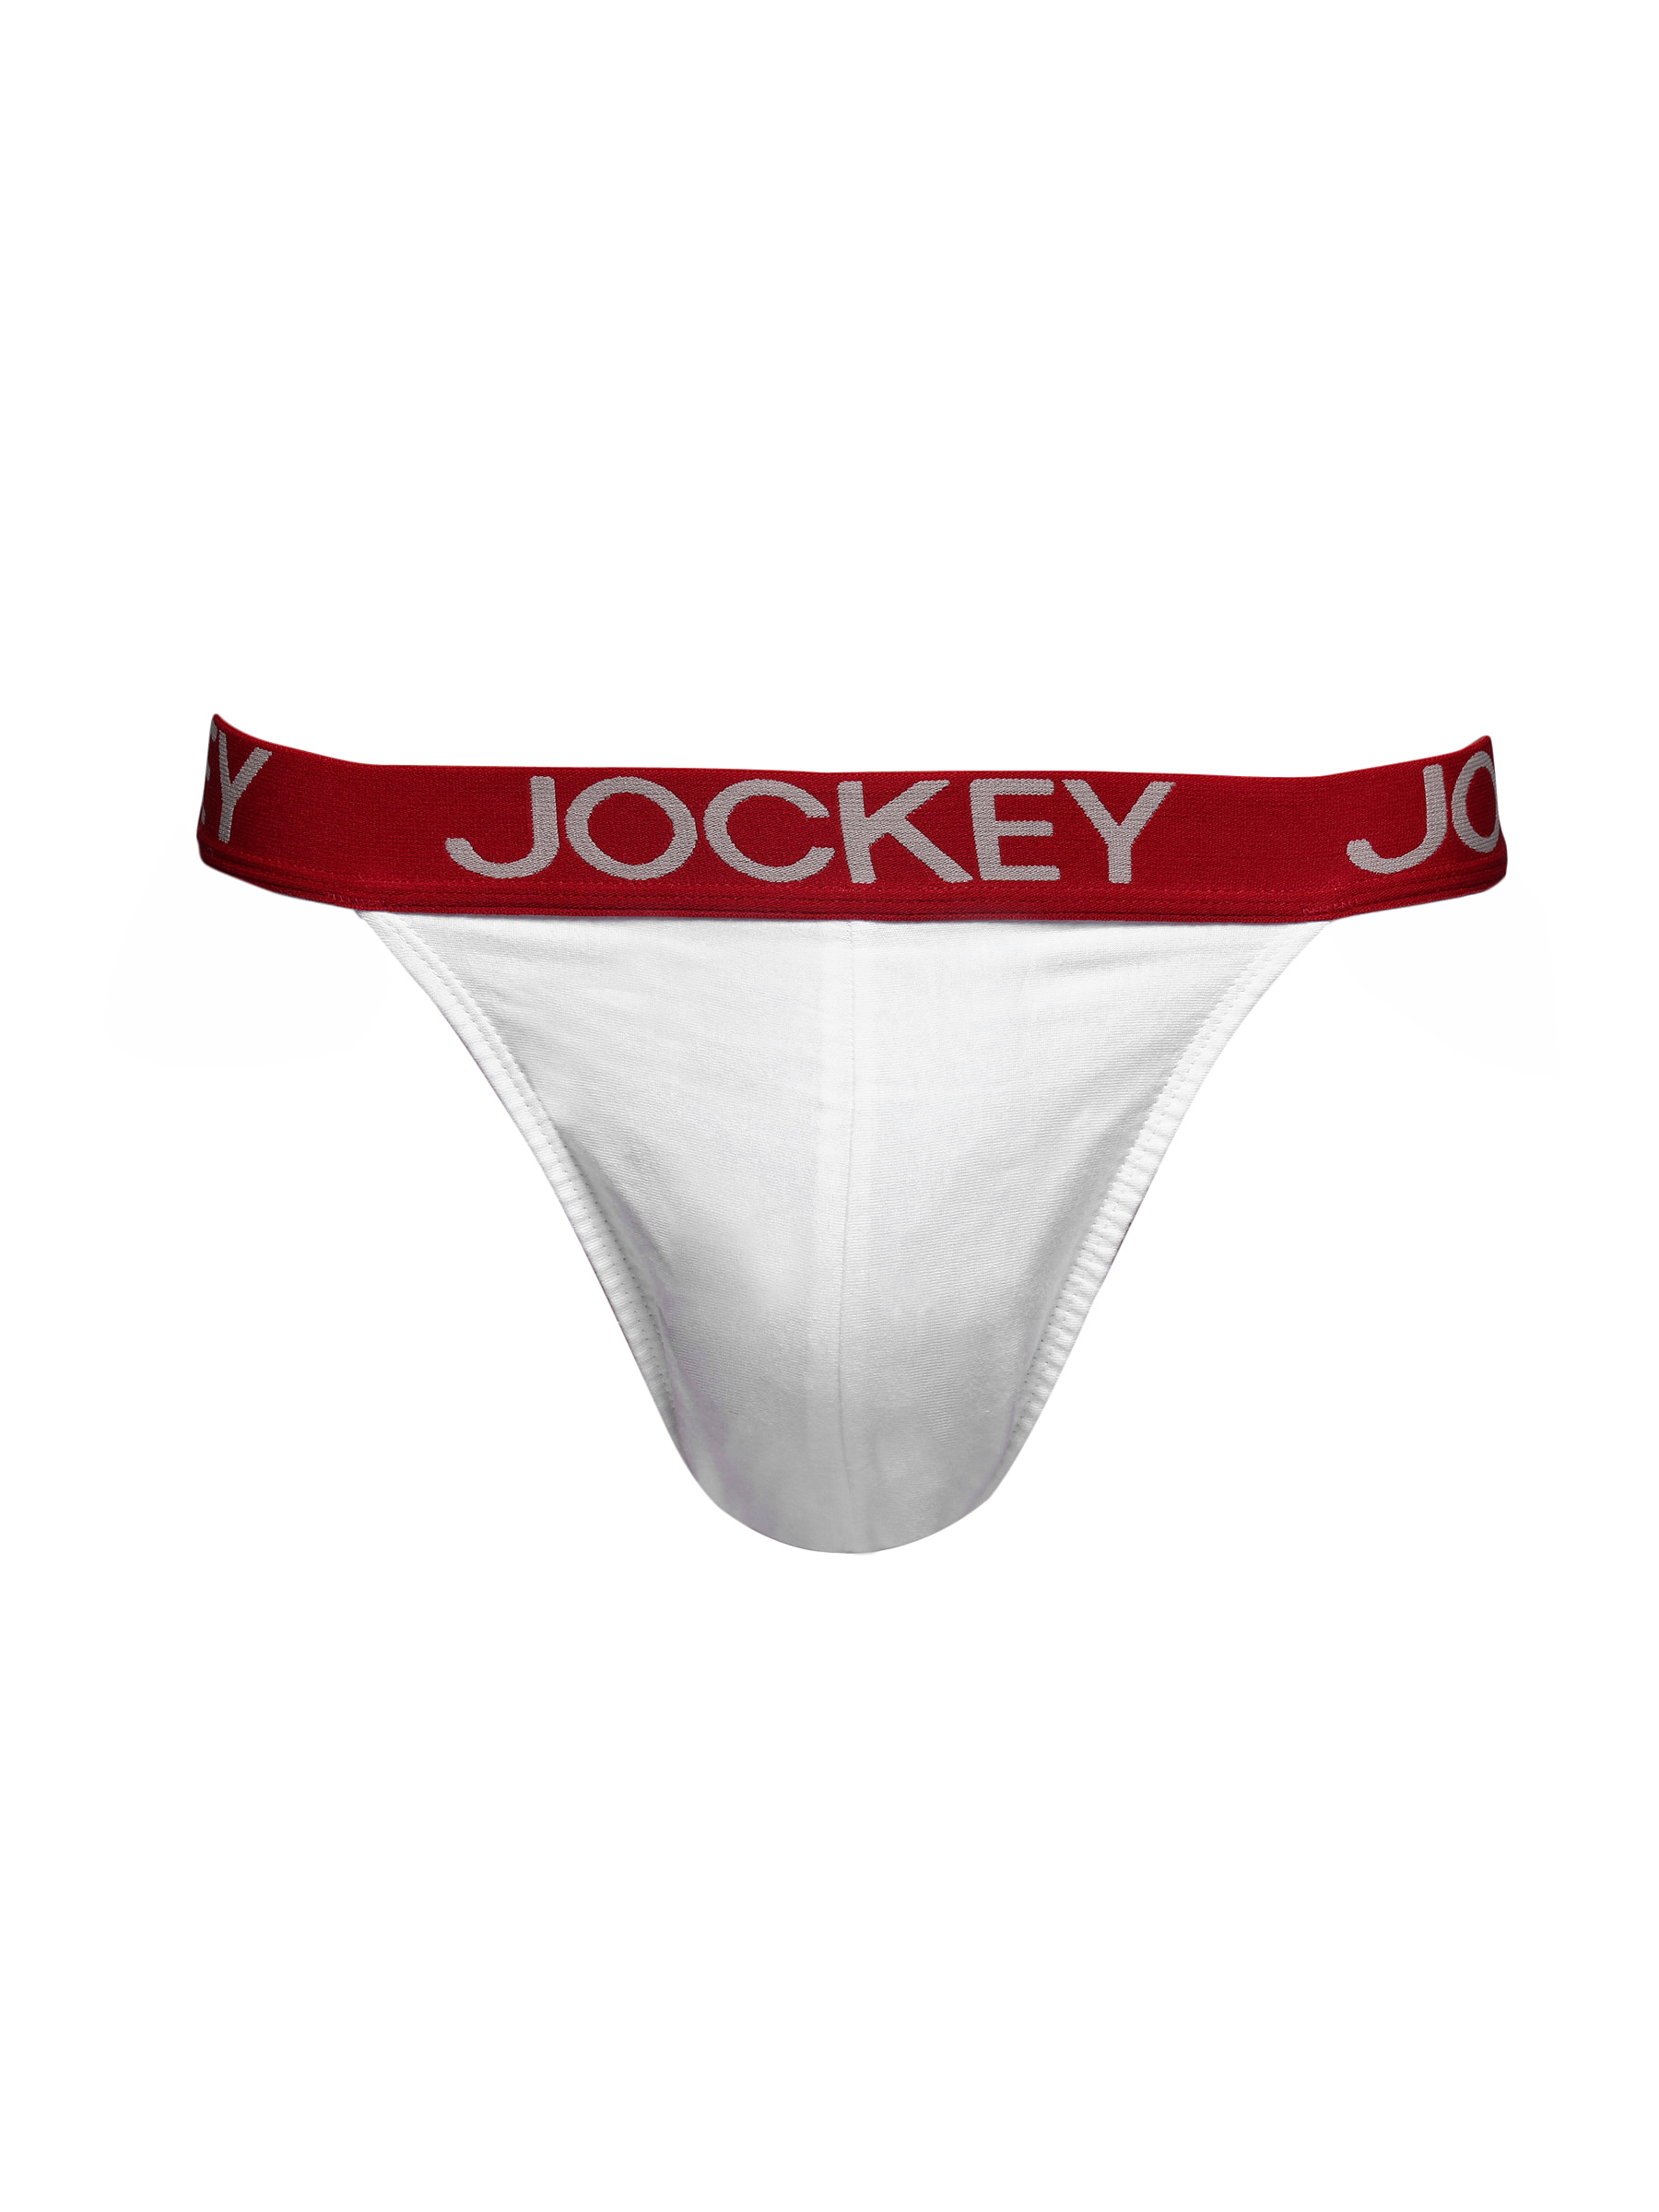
Jockey ZONE Men Zone White Brief US18
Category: Apparel / Innerwear / Briefs
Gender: Men
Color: White
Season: Summer 2016
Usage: Casual